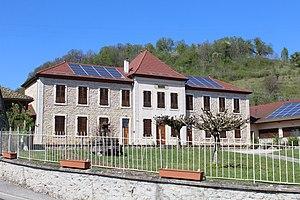
Mairie de Belmont-Luthézieu.
Belmont-Luthézieu est une ancienne commune française, située dans le département de l'Ain en région Auvergne-Rhône-Alpes. Le 1ᵉʳ janvier 2019, elle devient commune déléguée et chef-lieu de Valromey-sur-Séran.
Valromey-sur-Séran est une commune nouvelle française résultant de la fusion — au 1ᵉʳ janvier 2019 — des communes de Belmont-Luthézieu, Lompnieu, Sutrieu et Vieu, située dans le département de l'Ain en région Auvergne-Rhône-Alpes.
Belmont est une ancienne commune française du département de l'Ain. En 1974, la commune fusionne avec Luthézieu pour former la commune de Belmont-Luthézieu.